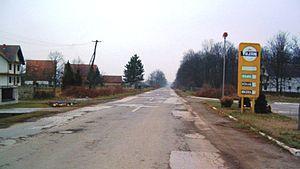
Takovo est un village de Serbie situé dans la municipalité d’Ub, district de Kolubara. Au recensement de 2011, il comptait 884 habitants.